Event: Nepal Earthquake
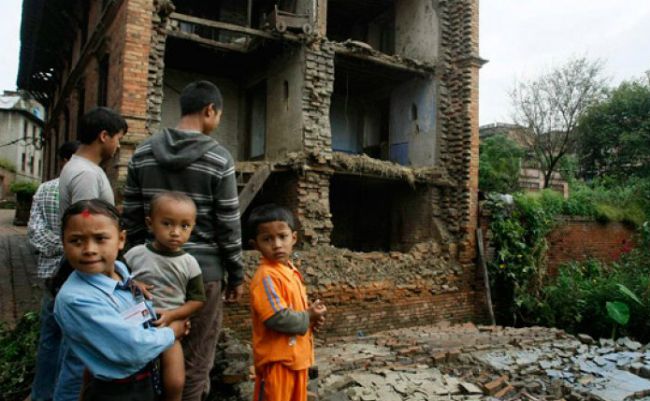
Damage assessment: damage